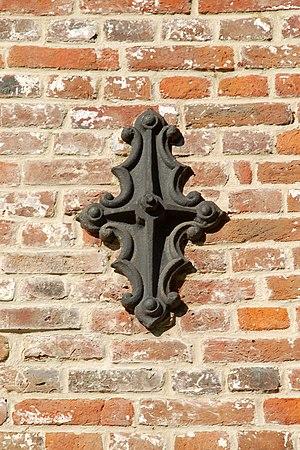
Belgique - Wallonie - Ottignies - Ferme du Douaire
La ferme du Douaire est une ancienne ferme brabançonne située à Ottignies, section de la ville belge d'Ottignies-Louvain-la-Neuve, en Brabant wallon.
L'ancre, en architecture, est l’extrémité d’une barre de fer, le tirant, destinée à empêcher l'écartement de deux murs opposés ou en angle.